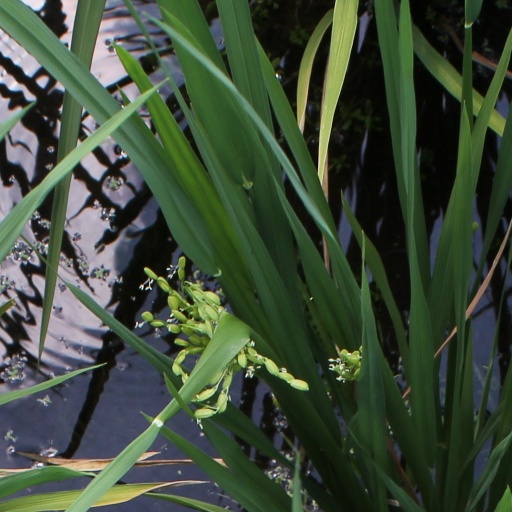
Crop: rice